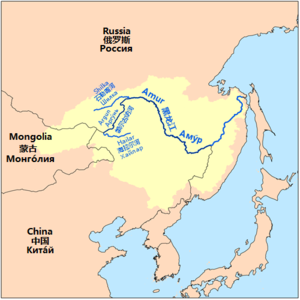
C'est une carte du bassin versant du Fleuve Amour.
Une frontière naturelle est une notion éminemment politique. Elle légitime l'existence de frontières et une certaine vision de celles-ci par des caractéristiques géographiques, des éléments topographiques majeurs introduisant des ruptures dans la continuité de l'espace et peuvent ainsi représenter des obstacles à la circulation. Ces éléments peuvent être le littoral, une chaîne de montagne, un fleuve ou cours d'eau.
L'Argoun ou Ergun, dont le nom signifie en langue bouriate « fleuve large », est avec la Chilka l'une des deux rivières dont la confluence donne naissance à l'Amour.
La Chilka est avec l'Argoun l'une des deux rivières russes dont la confluence donne naissance à l'Amour.